Den Blå Avis

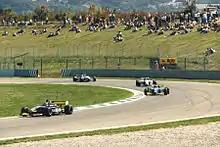
Jason Watt driving for Den Blå Avis car the Formula 3000 races at the 1998 Barcelona round

Den Blå Avis Racing Team was a Danish auto racing team owned by the buying and selling platform: Den Blå Avis, whom competed in the FIA Formula 3000 Championship. The team has also competed in the Eurocup Formula Renault series in the 2001–2002 seasons.